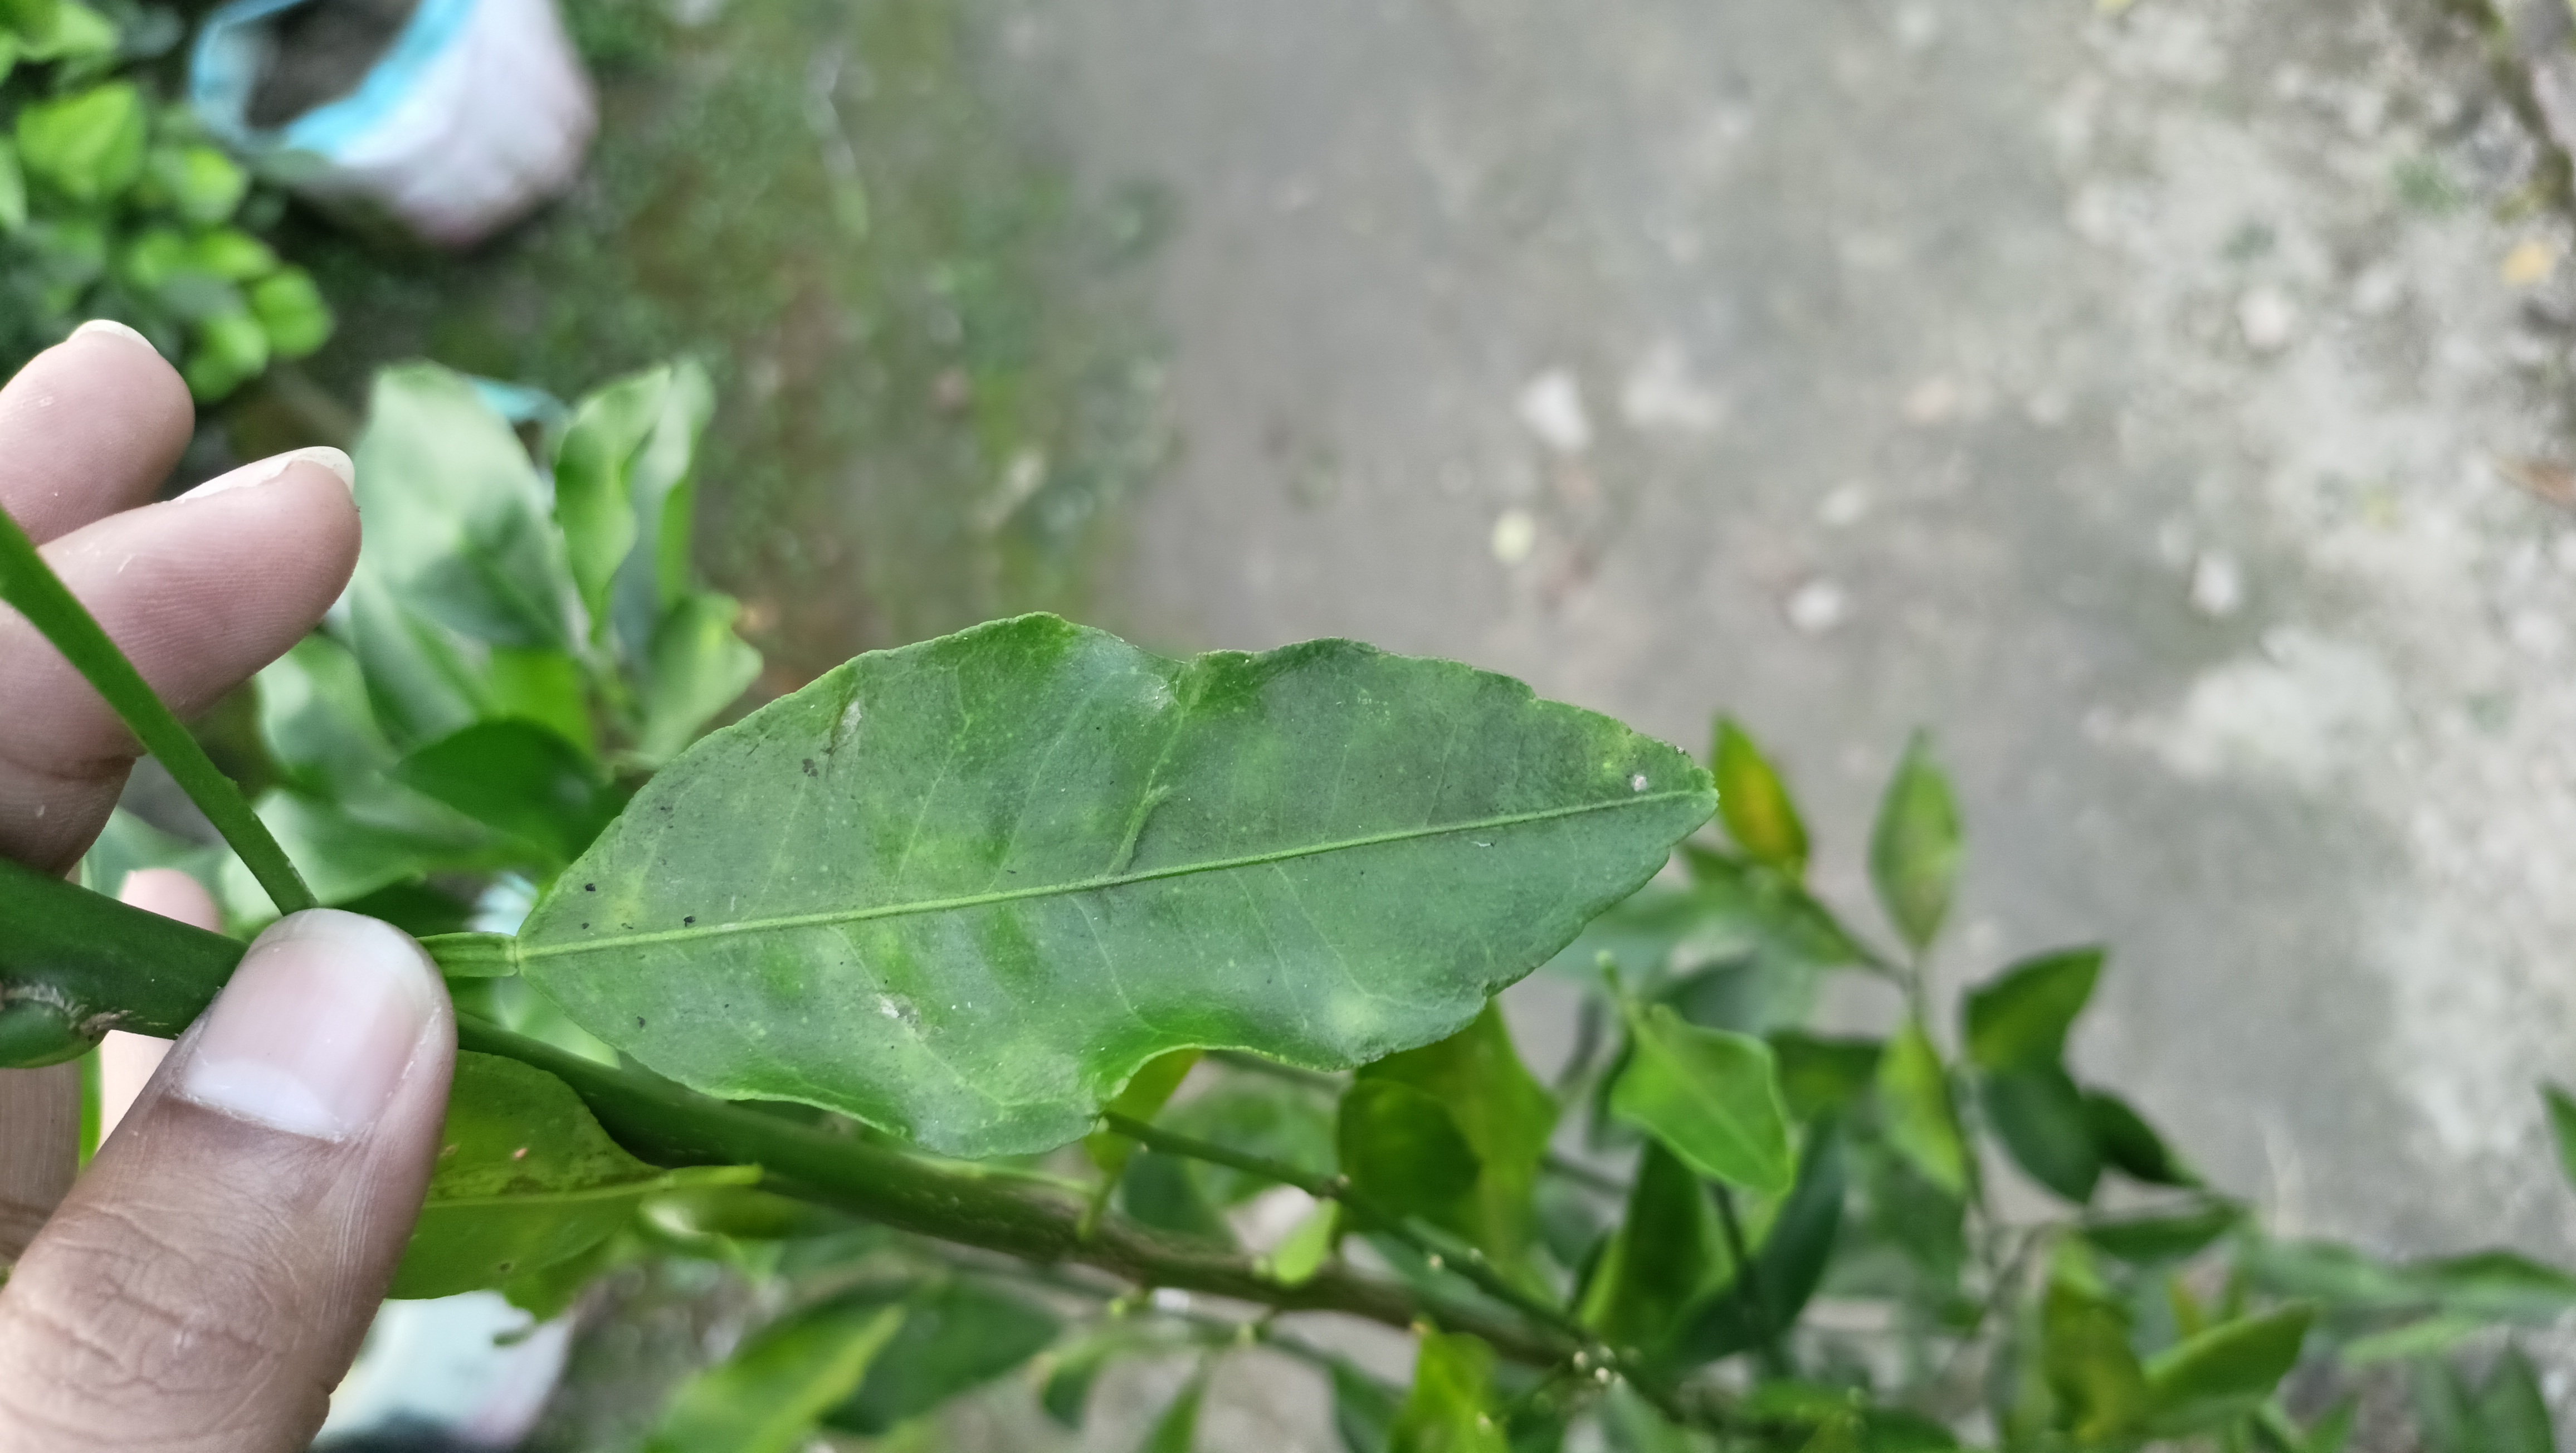
Mandarin leaf variety: Darjeling